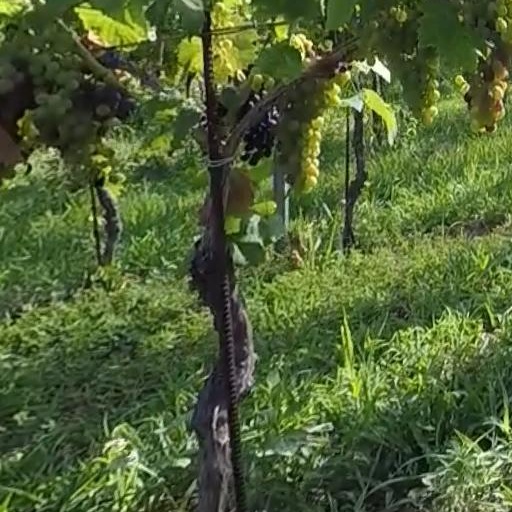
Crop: grape